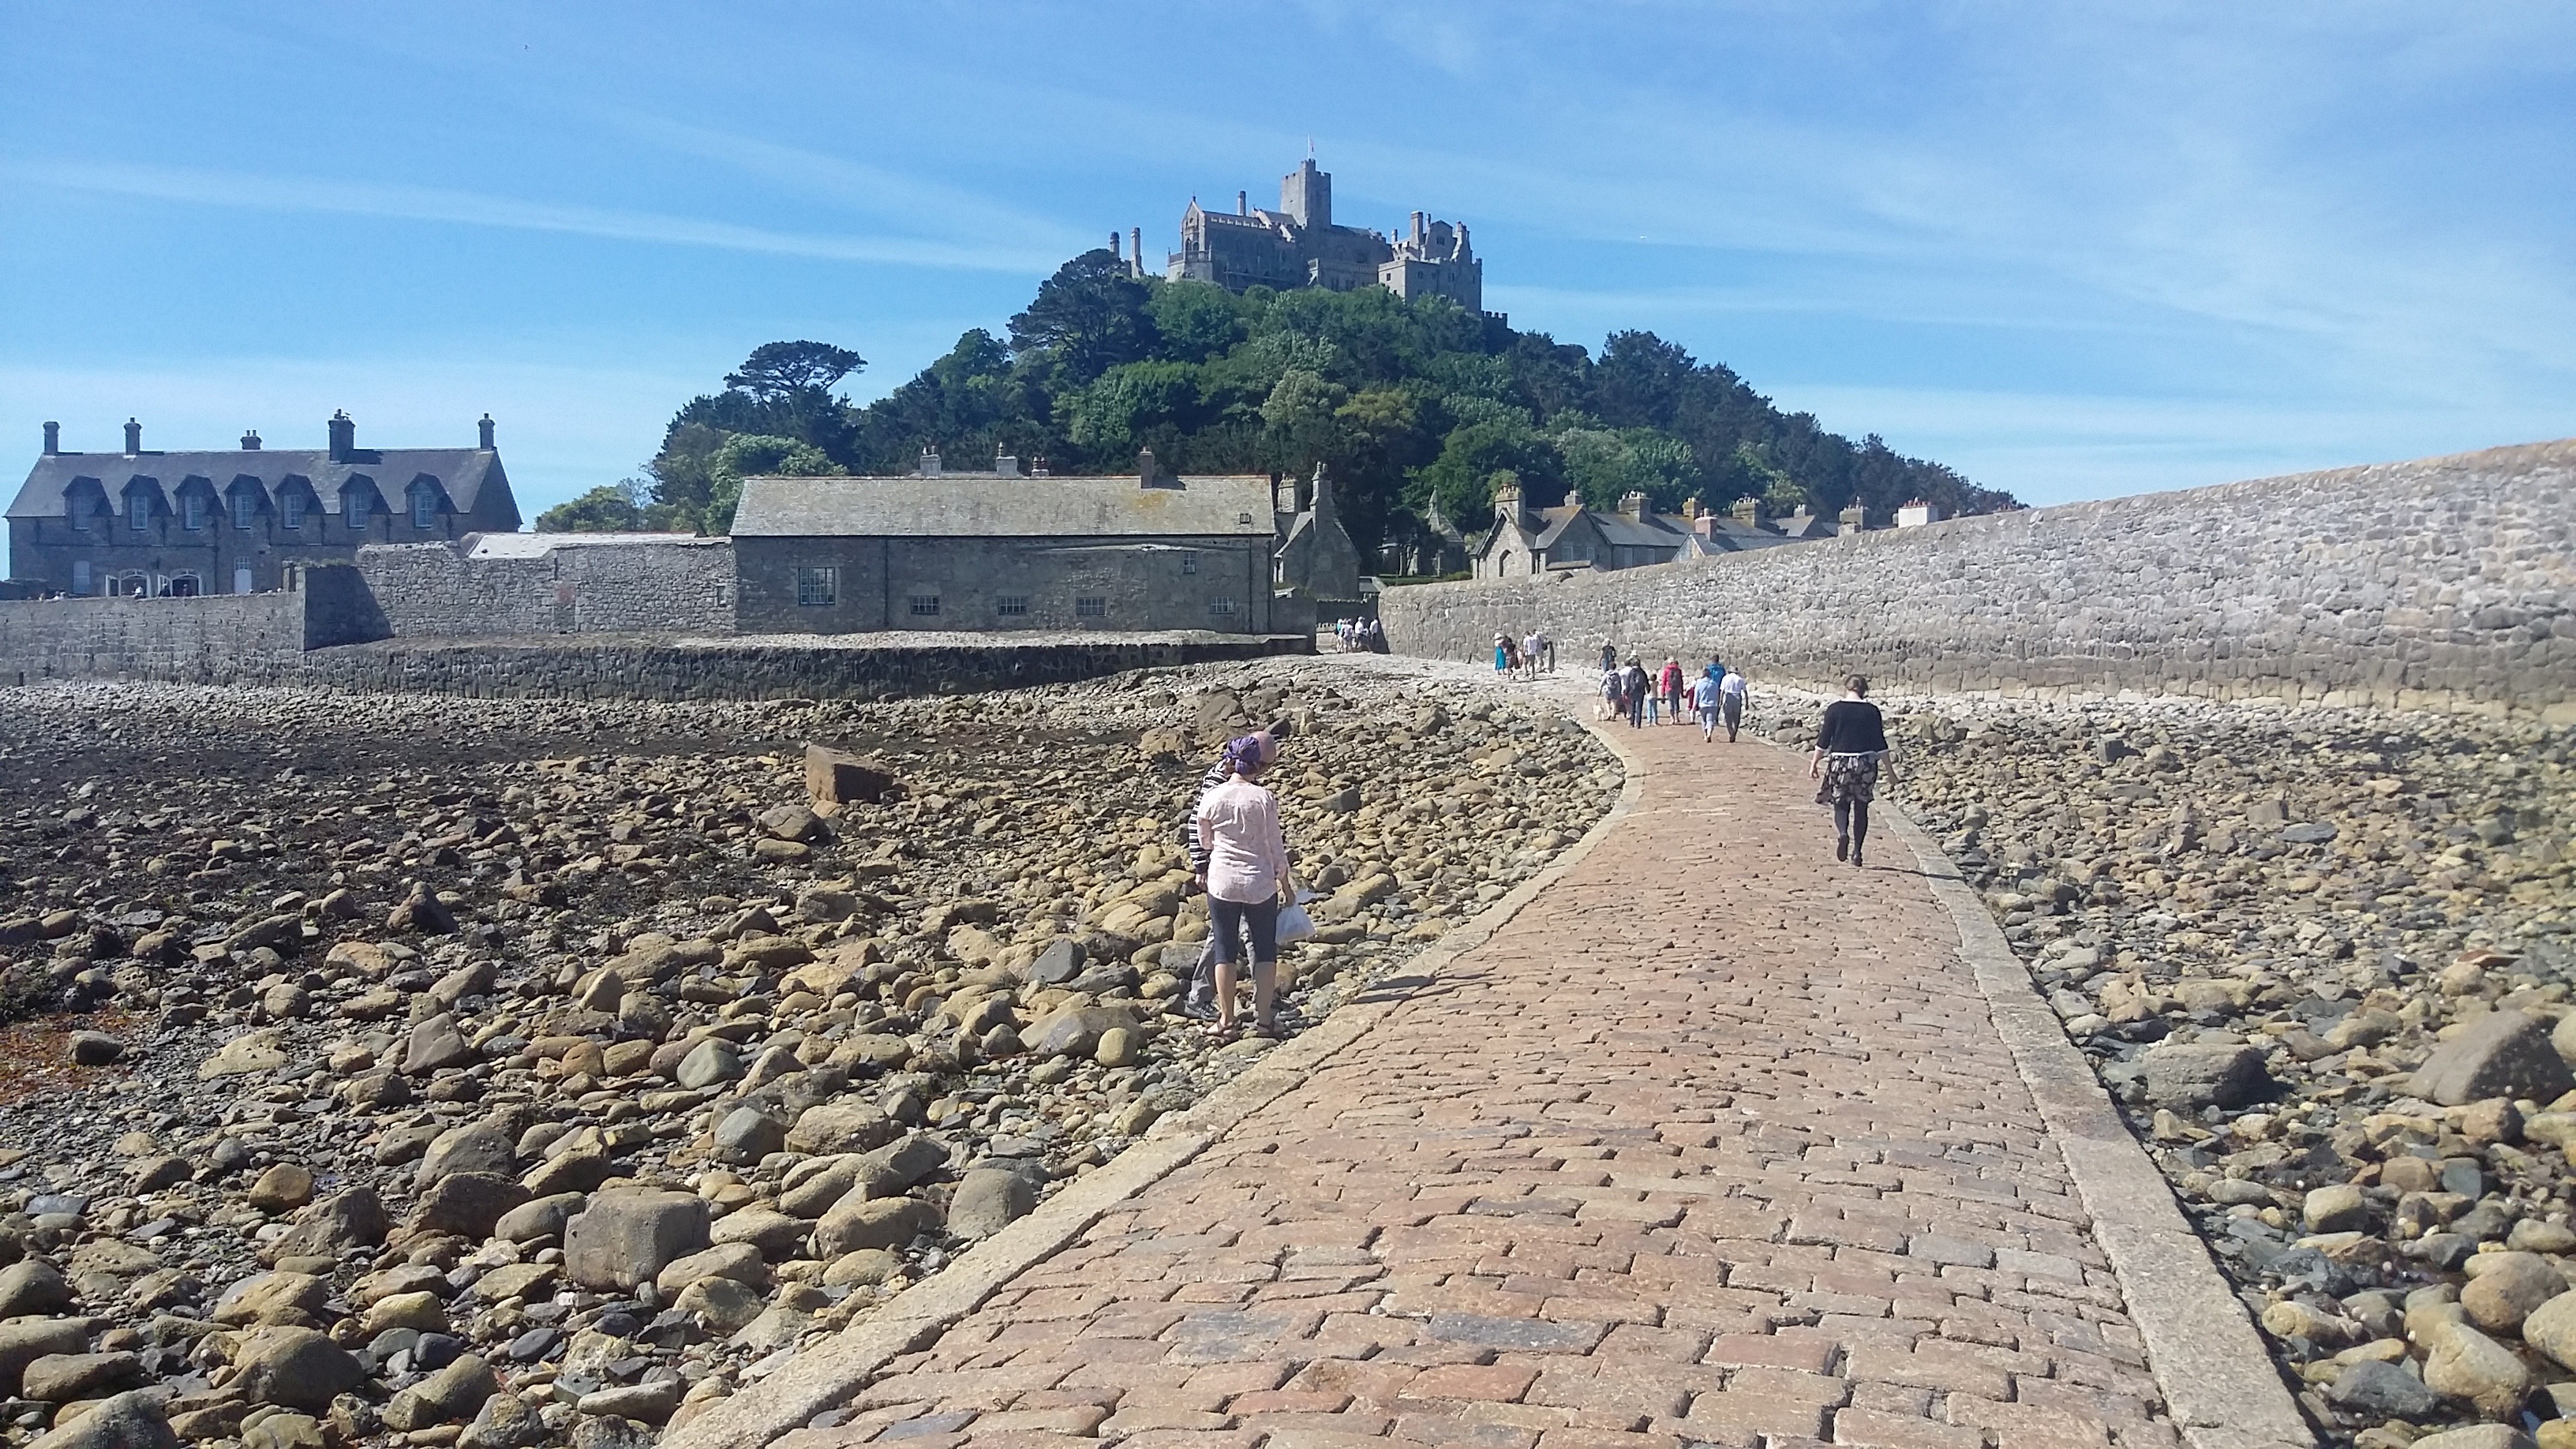
sea, coast, walkway, vacation, walk, fortification, tourism, terrain, ruins, cornwall, ebb, national trust, place of pilgrimage, south gland, ancient history, st michels mount, tidal island